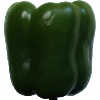
Label: green_pepper